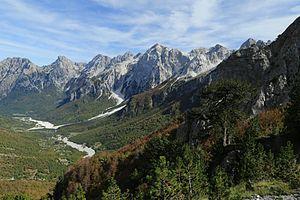
Le parc national de la vallée de Valbona est situé au nord de l'Albanie à la frontière avec le Monténégro. Couvrant une superficie de 80 km², il est déclaré parc national en 1996. Il englobe la rivière Valbona et ses environs avec un terrain montagneux, des paysages alpins, des sources glaciaires, des dépressions profondes, diverses formations rocheuses, des cascades et la vallée de Valbona avec ses conifères et forêt de feuillus. Il se caractérise par ses régions très reculées qui ont un vaste écosystème préservé resté principalement intact.